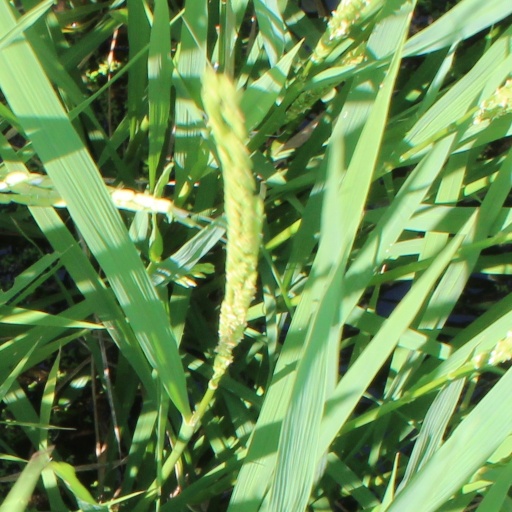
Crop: rice